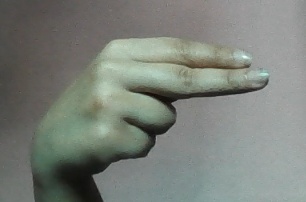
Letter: ain